Dharma Ratna Yami

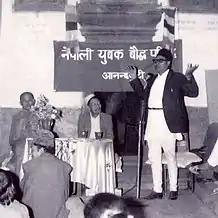

Yami was an outspoken nonconformist and challenged the social norms of the day like untouchability. He demanded in Parliament that laws related to caste and ethnicity be scrapped, but the proposal was rejected. In 1969, a year after his wife died, he remarried outside his caste a Bahun woman named Sabitri Devi Dahal. He also hired a woman from a so-called untouchable caste as a cook in his kitchen, an unthinkable act in those days. His radical social and political views have led his contemporaries like missionary Father Marshall D. Moran, SJ to describe him as the most informative and interesting person in Kathmandu. Yami died in Kathmandu in 1975 at the age of 60.